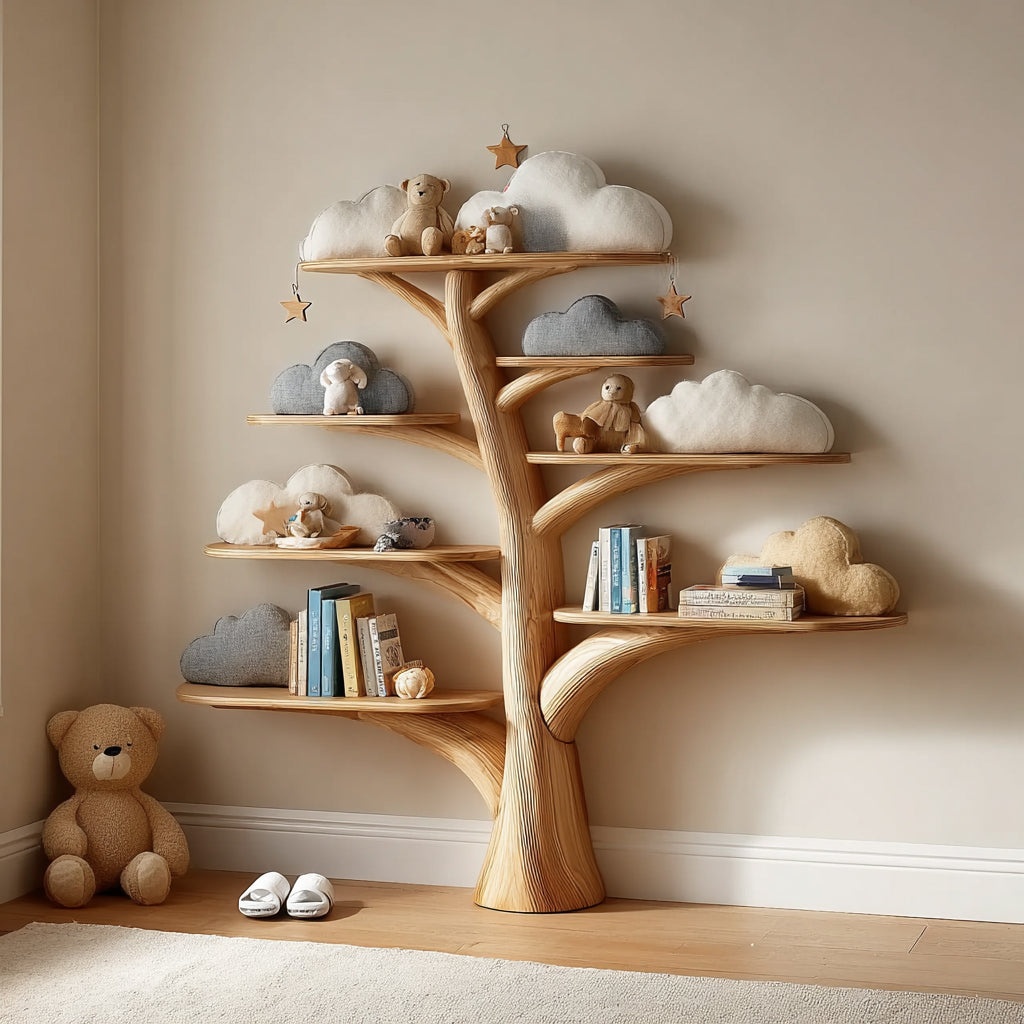
Bibliothèque pour Enfants Fait Main – Étagères Flottantes en Bois Massif pour Chambre ou Affichage Montessori
Étagère en Bois en Forme d’Arbre – Art Fonctionnel Inspiré par la Nature Apportez la beauté de la forêt dans votre intérieur avec notre étagère artisanale en bois en forme d’arbre. Fabriquée à la main à partir de bois massif, chaque étagère reprend les formes organiques d’un arbre, avec des branches fluides servant de supports uniques pour vos plantes, livres ou objets décoratifs. Caractéristiques Principales Bois de Qualité Supérieure : Sélectionné à partir de troncs matures, séché au four, résistant à la déformation et aux termites. Design Artistique : La silhouette sculpturale en forme d’arbre transforme l’étagère en pièce maîtresse idéale pour le salon, le bureau ou un coin méditation. Fonctionnalité Intelligente : Plusieurs “branches” offrent un espace superposé pour exposer vos décorations tout en occupant peu d’espace au sol. Installation Facile : Livrée en kit avec tous les accessoires et un guide vidéo détaillé pour un montage simple et rapide. Artisanat Unique : Chaque pièce est finie à la main avec des bords lisses et arrondis, garantissant beauté, sécurité et caractère unique. Cette étagère n’est pas seulement un meuble — c’est une fusion d’art, de nature et de fonctionnalité, conçue pour sublimer n’importe quel espace.
Brand: Ashdeco
Category: Furniture > Shelving > Bookcases & Standing Shelves > Floating Bookcases & Shelves